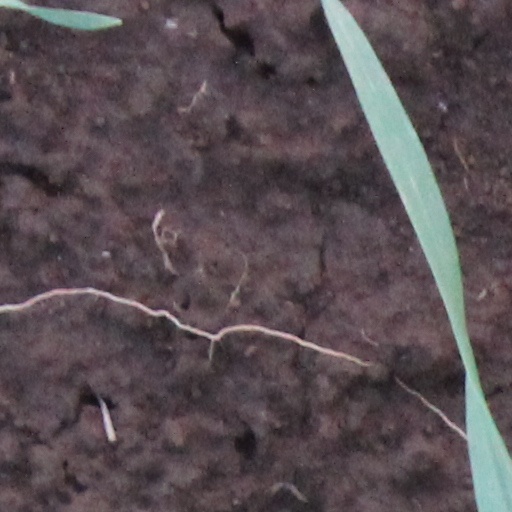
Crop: wheat